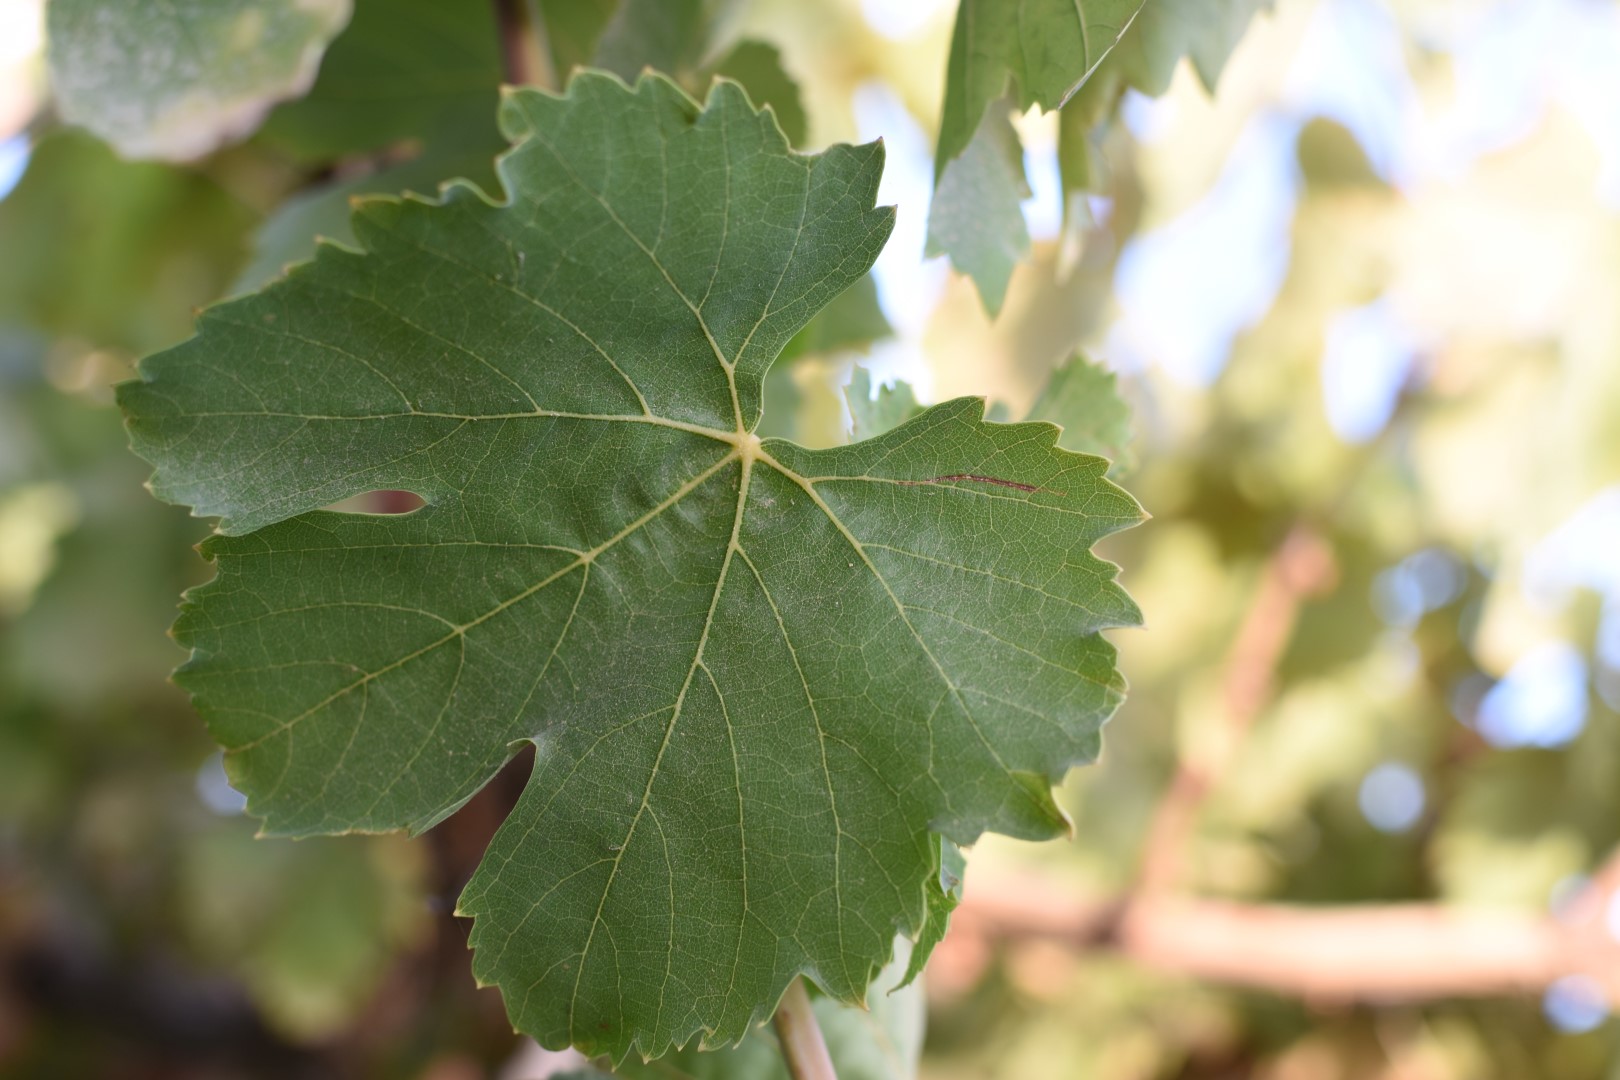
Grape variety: Thompson Seedless